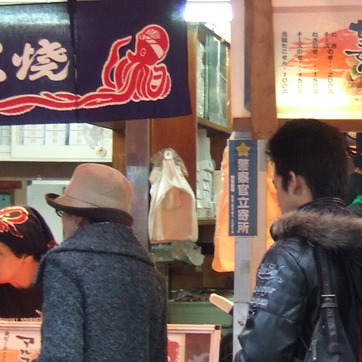
Material: plastic